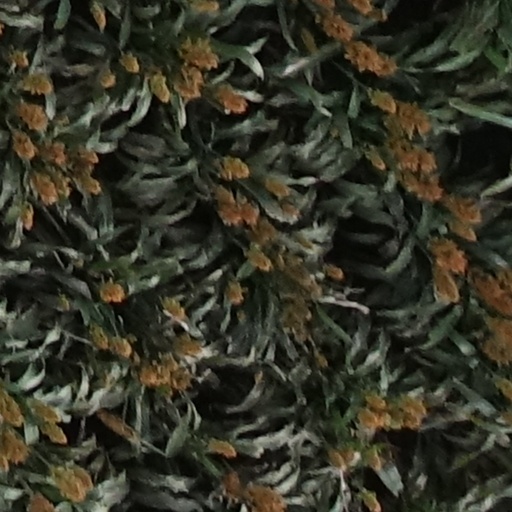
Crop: sorghum